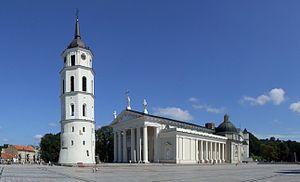
Cet article recense les plus grandes places urbaines, pour ce qui est de la superficie.
La cathédrale de Vilnius ou Basilique archicathédrale Saint-Stanislas et Saint-Ladislas de Vilnius est la principale église catholique de Lituanie.